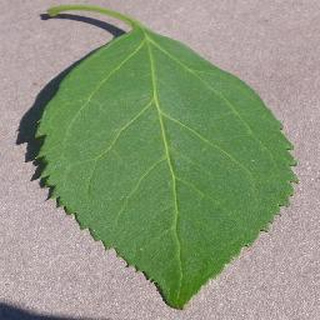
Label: healthy_cherry